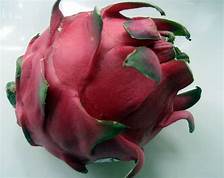
Label: Dragonfruit